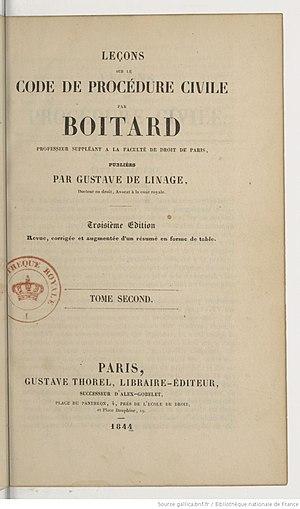
Leçons sur le code de procédure civile
Le code de procédure civile, décrété le 12 avril 1806, promulgué le 24 avril 1806, est le premier code de procédure civile en droit français. Il est un recueil de diverses lois de procédure promulguées durant la Révolution, le Directoire, le Consulat et le début de l’Empire, ainsi qu'une reprise de certaines dispositions de l'Ancien Droit.